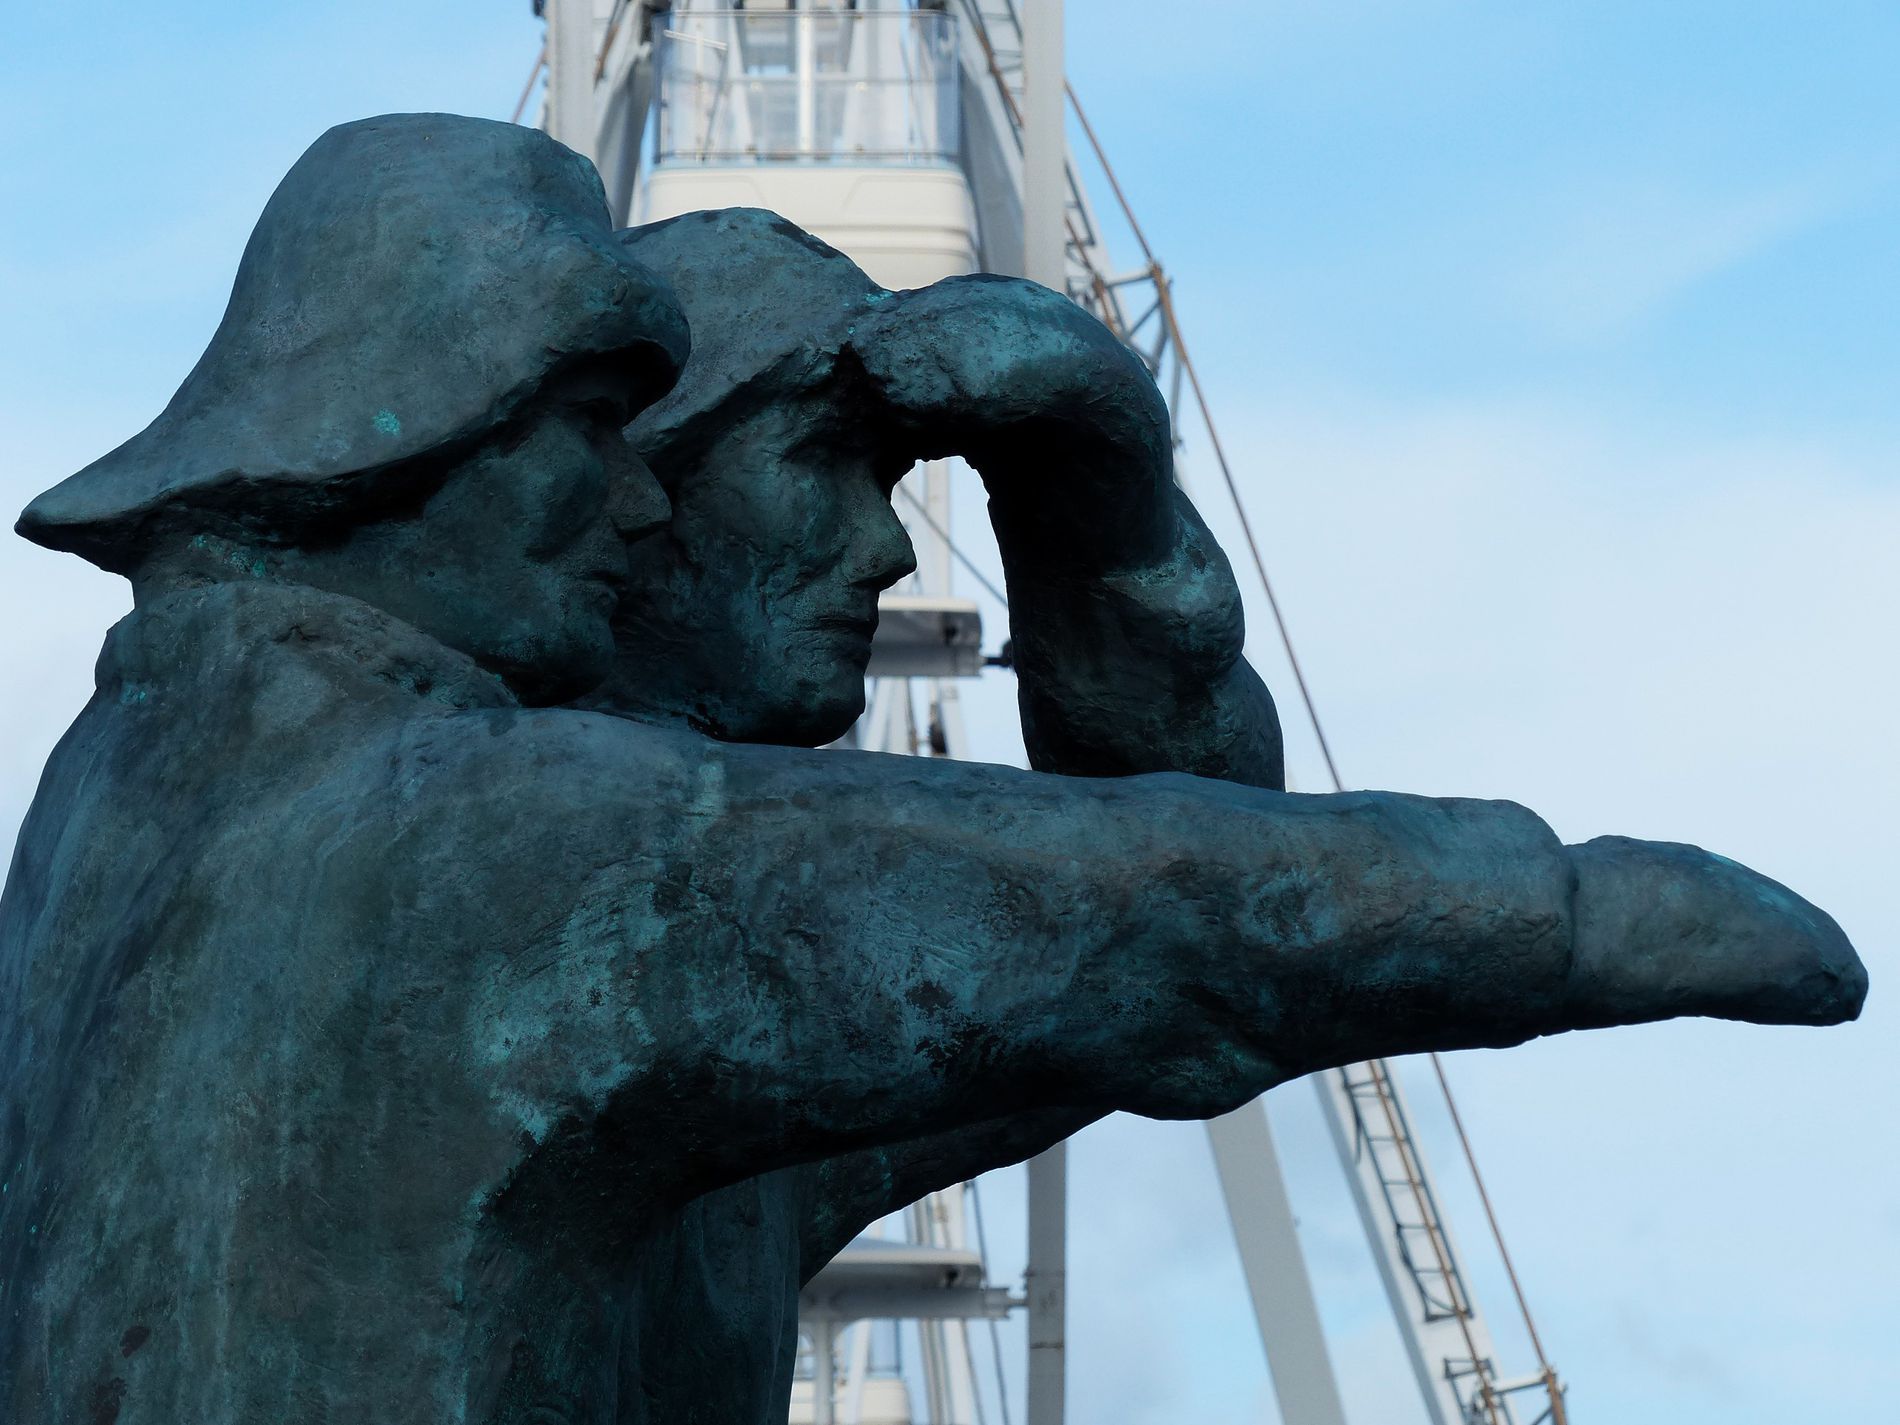
Statue looking Ahead
The image shows a weathered bronze statue of two figures, possibly sailors or explorers. One shields his eyes while the other points forward. A modern metal structure is a part of the harbor in the background, contrasting with the aged statue. The light blue sky adds depth to the scene, creating a sense of exploration and history.
The mood of the scene is adventurous and historical. The statue's weathered bronze texture contrasts with the modern metal structure (part of the harbor) in the background. The lighting is natural, with soft shadows highlighting the details. The color palette includes cool blues from the sky. The angle is slightly low, emphasizing the figure's forward-looking stance, and adding a sense of exploration and determination.
Labels: Art, Adult, Male, Man, Person, Architecture, Building, Monument, Accessories, Sculpture, Statue, Face, Head, Animal, Mammal, Ornament, City, part of a harbor, sky
Camera: Panasonic DMC-FZ200
ISO: 100